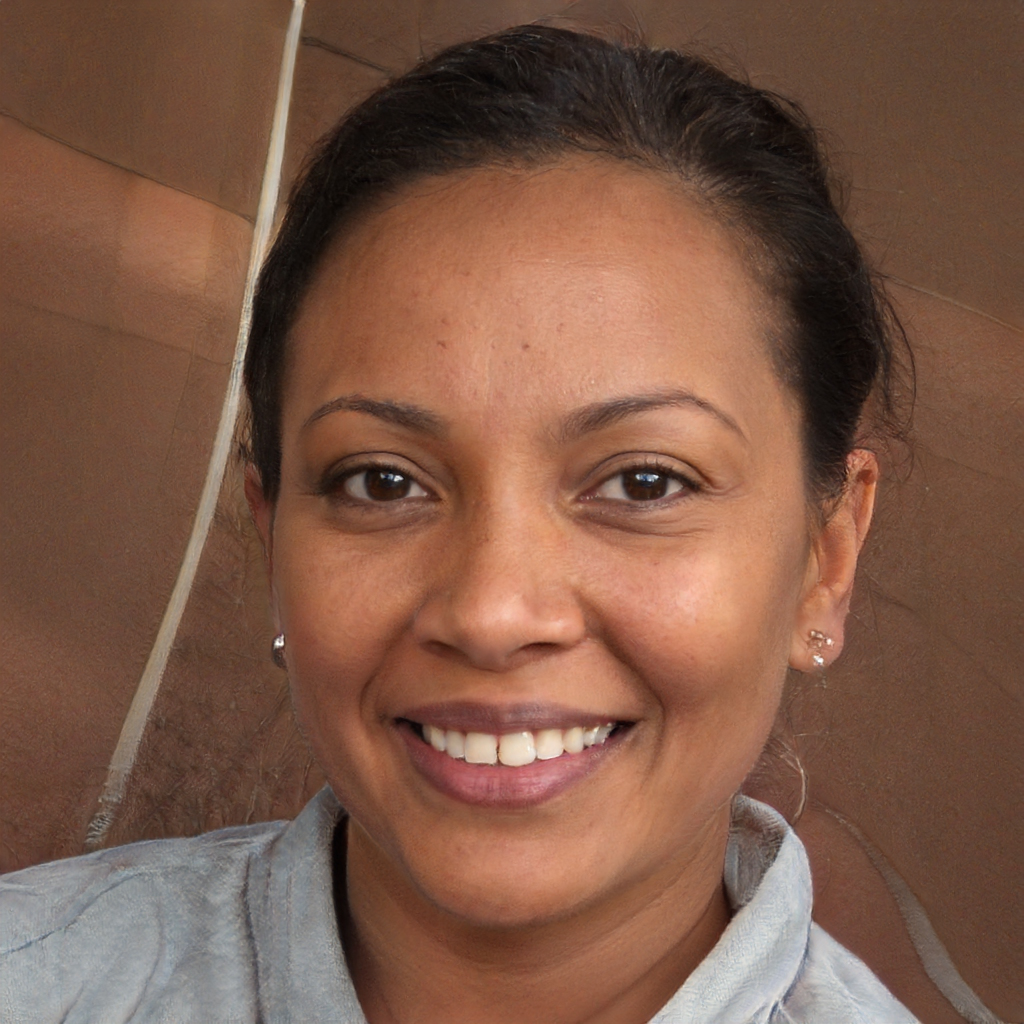
Portrait style: Real Portrait